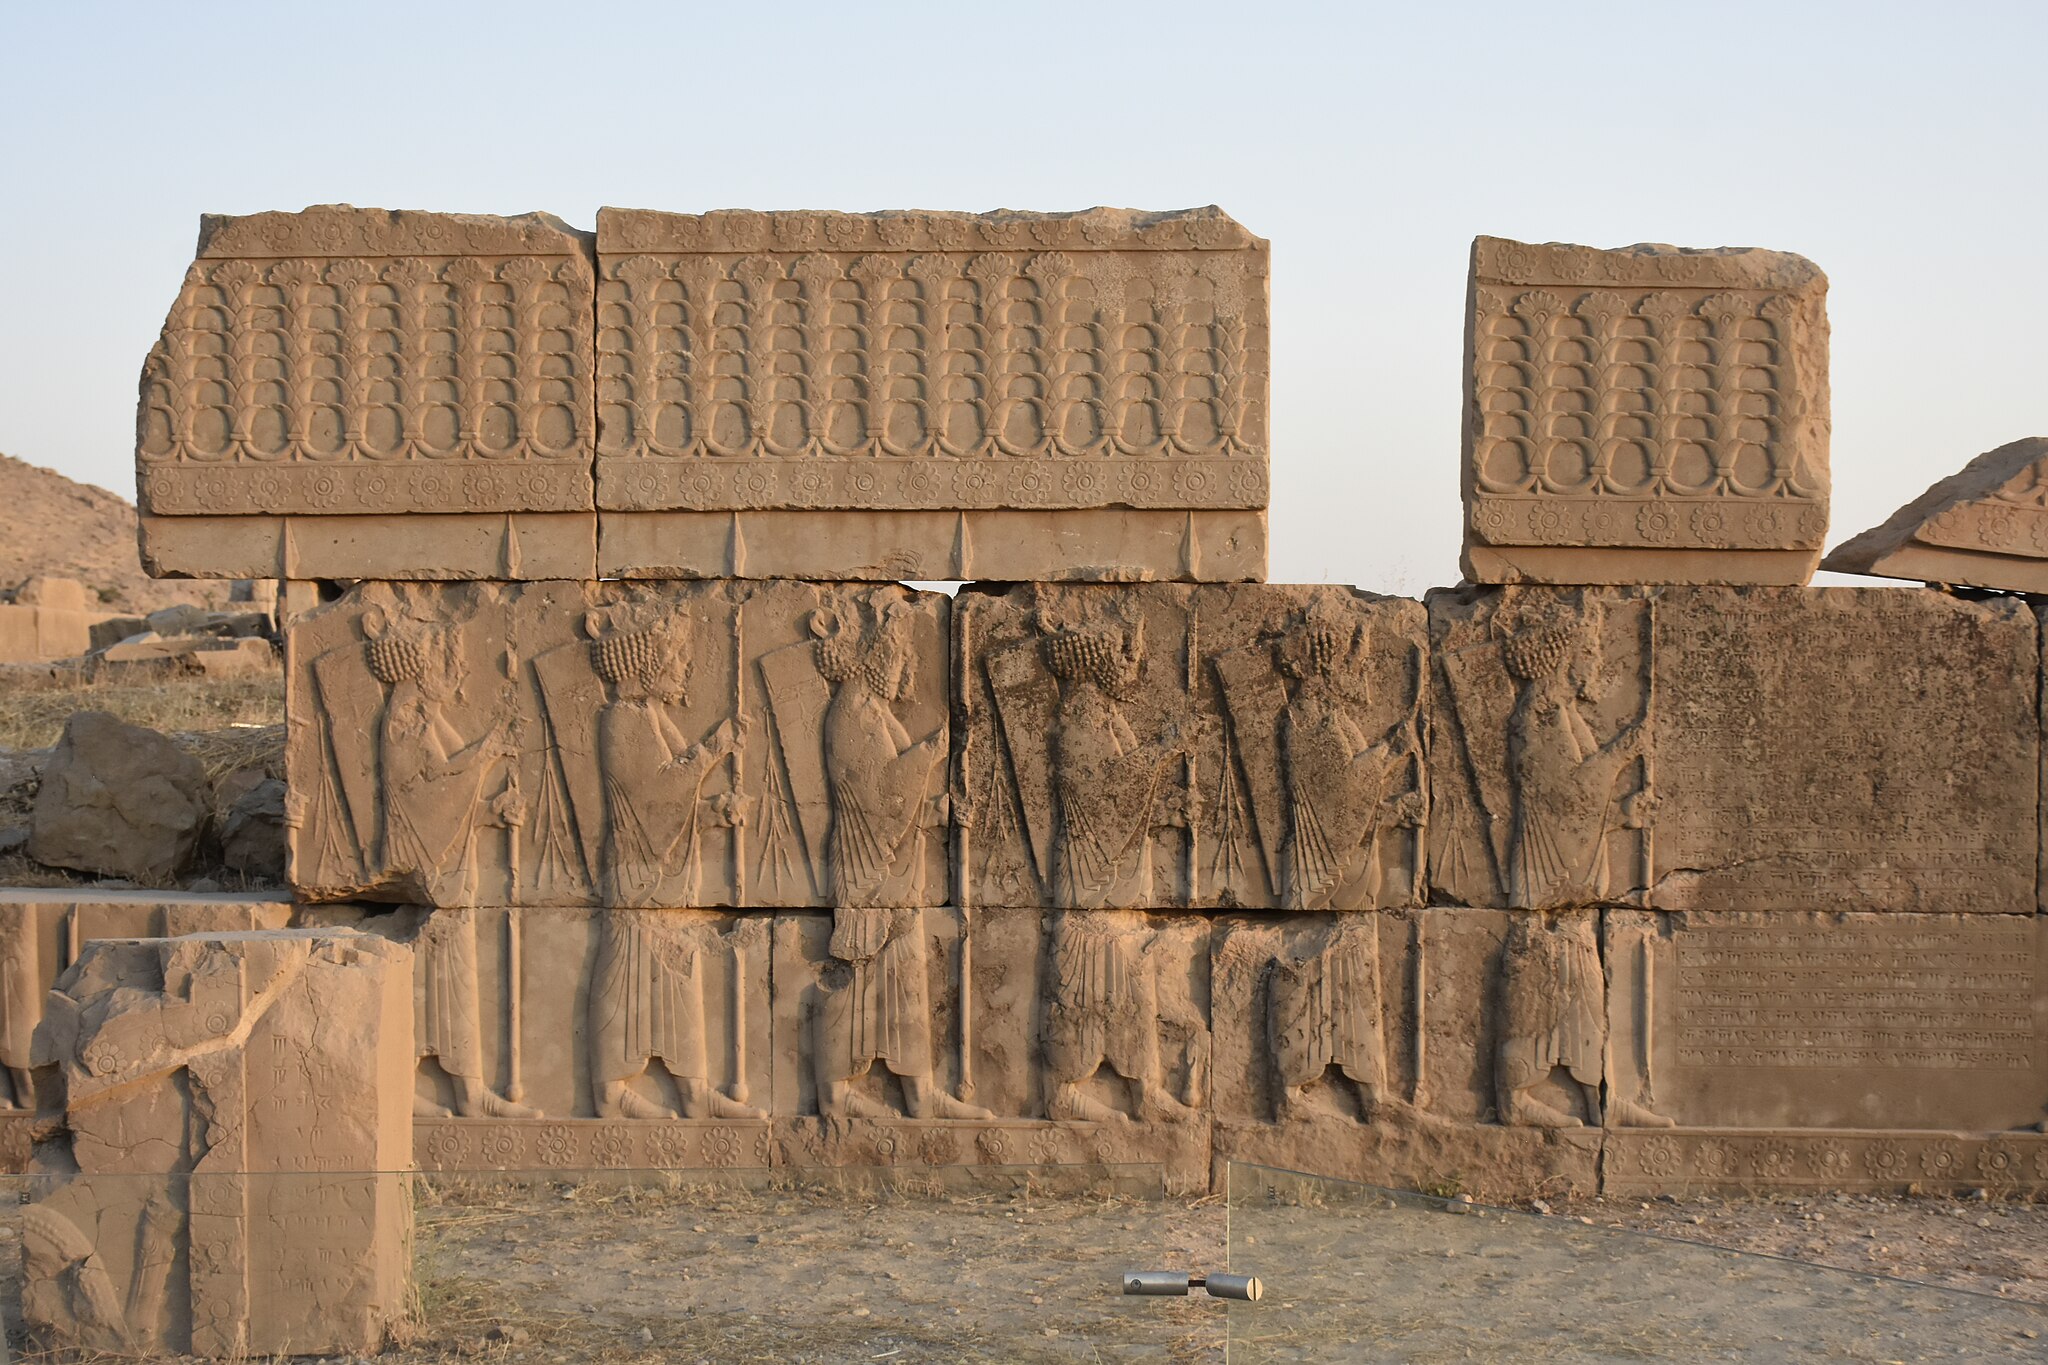
Title: تخت جمشید مرودشت شیراز 03
Date: 2019-09-15 18:43:20
Categories: Images from Wiki Loves Monuments 2019, Self-published work, Cultural heritage monuments in Iran with known IDs, Uploaded via Campaign:wlm-ir, Reliefs of Achaemenid warriors in Persepolis, Images from Wiki Loves Monuments in Marvdasht, 2019 in Persepolis, Images from Wiki Loves Monuments 2019 in Iran, Iran photographs taken on 2019-09-15, Northern staircase of Artaxerxes I Palace